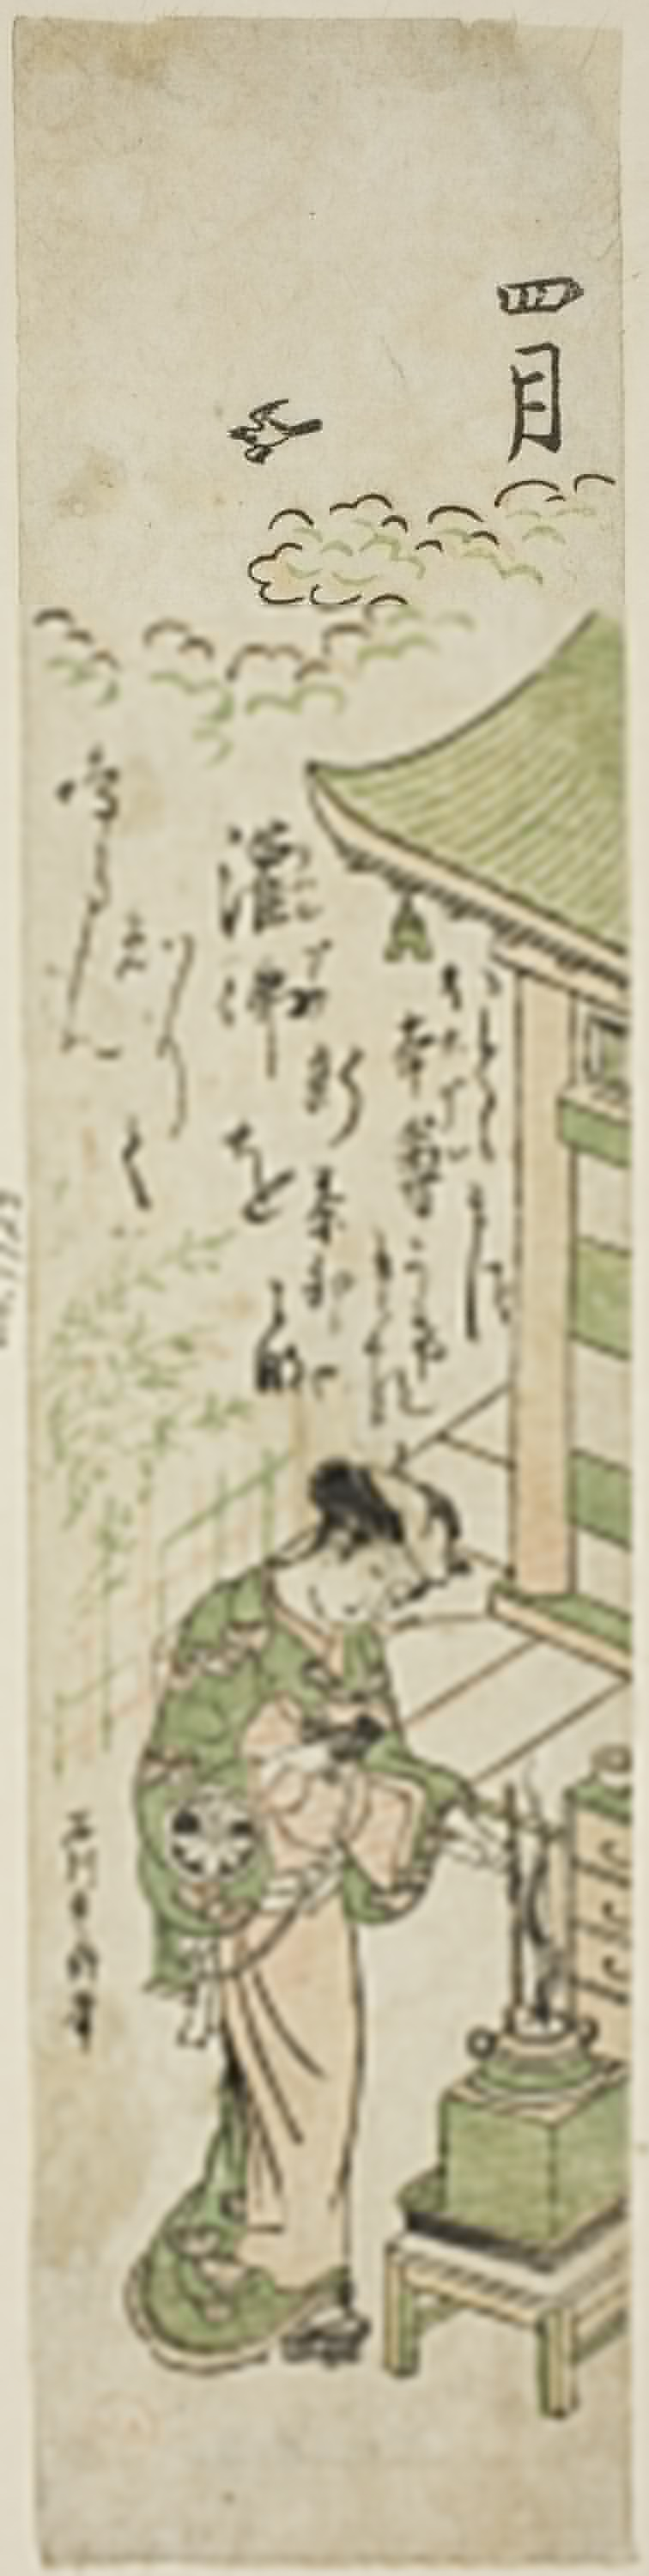
Chicago Museum, Asian Art, Ishikawa Toyonobu